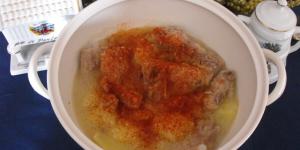
carne al caldero